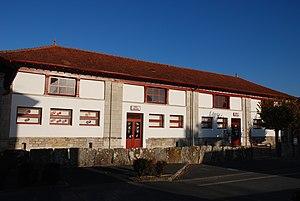
Sare est une commune française située dans le département des Pyrénées-Atlantiques en région Nouvelle-Aquitaine, à la frontière avec l'Espagne. Elle est adossée à la chaîne pyrénéenne, qui forme autour du bassin occupé par le bourg un cirque ouvert vers l'est et le nord. Son histoire géologique explique la formation de grottes qui ont été occupées durant l'Aurignacien ; l'âge du bronze a, quant à lui, laissé de nombreux monuments funéraires sur les pistes et les plateaux montagneux de la commune. Son territoire forme aujourd'hui une enclave dans la Communauté forale de Navarre avec laquelle elle partage 25 km de frontière et la langue basque ; cette particularité a eu des conséquences fortes sur l'histoire de la commune, qui a au cours des siècles conclu des accords pastoraux avec les communes espagnoles voisines. Pendant la Révolution française, les Basques du Labourd sont accusés de garder des relations avec les Navarrais et les Guipuscoans, ce qui conduit à la déportation de la totalité des habitants de Sare en mars 1794 dans des conditions très précaires.